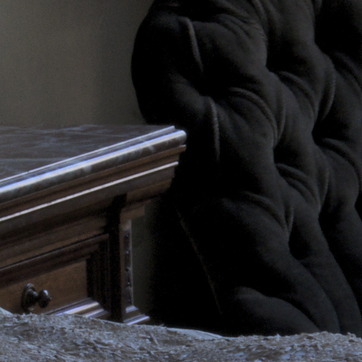
Material: fabric